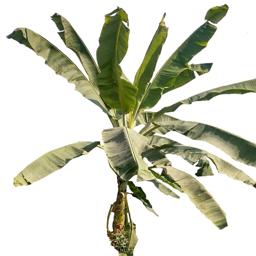
Label: MALBHOG LEAF